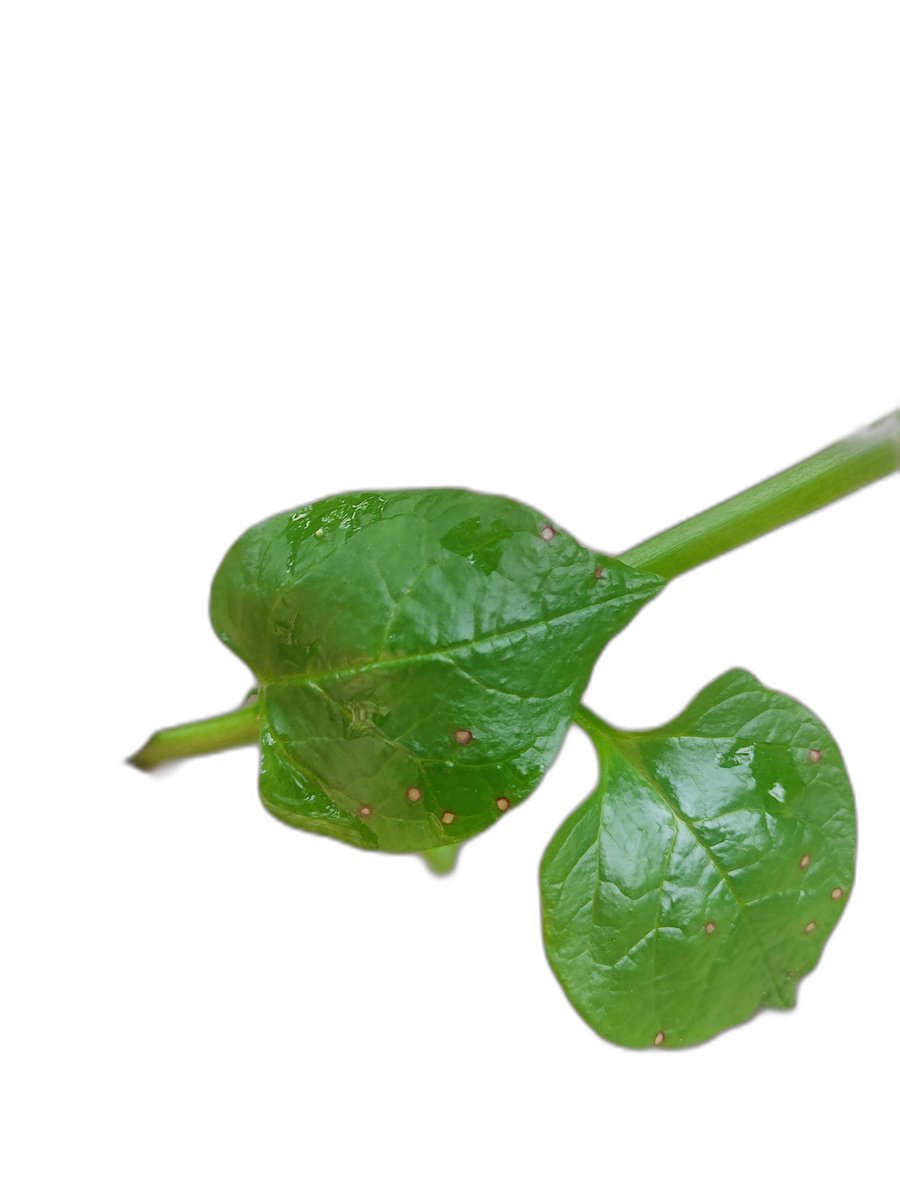
Label: Bacterial-Spot